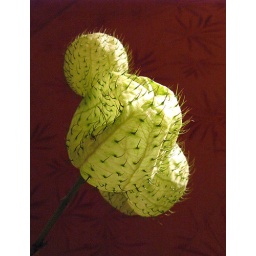
Not sure what this ornamental flower is called, but it was part of a bouquet in the lobby of the hotel.